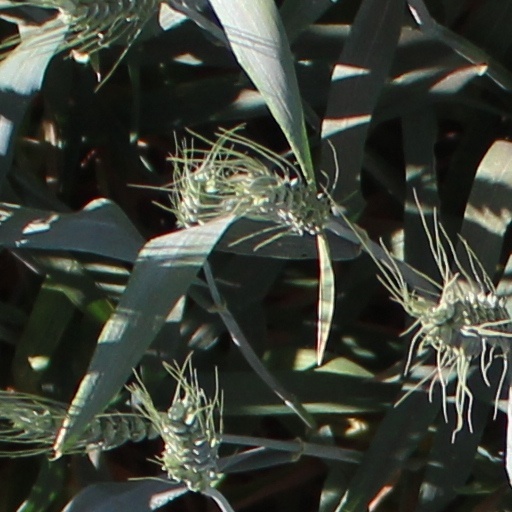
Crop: wheat